Question: Please indicate a possible affordance area of swing_baseball_bat that can be used for holding
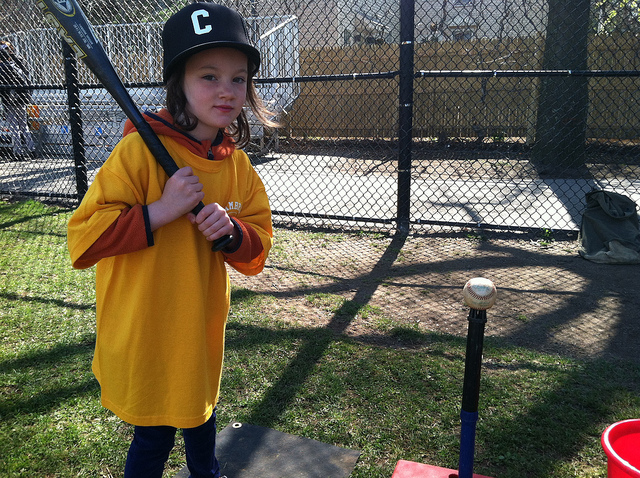
Answer: [143.33, 131.394, 234.089, 255.808]